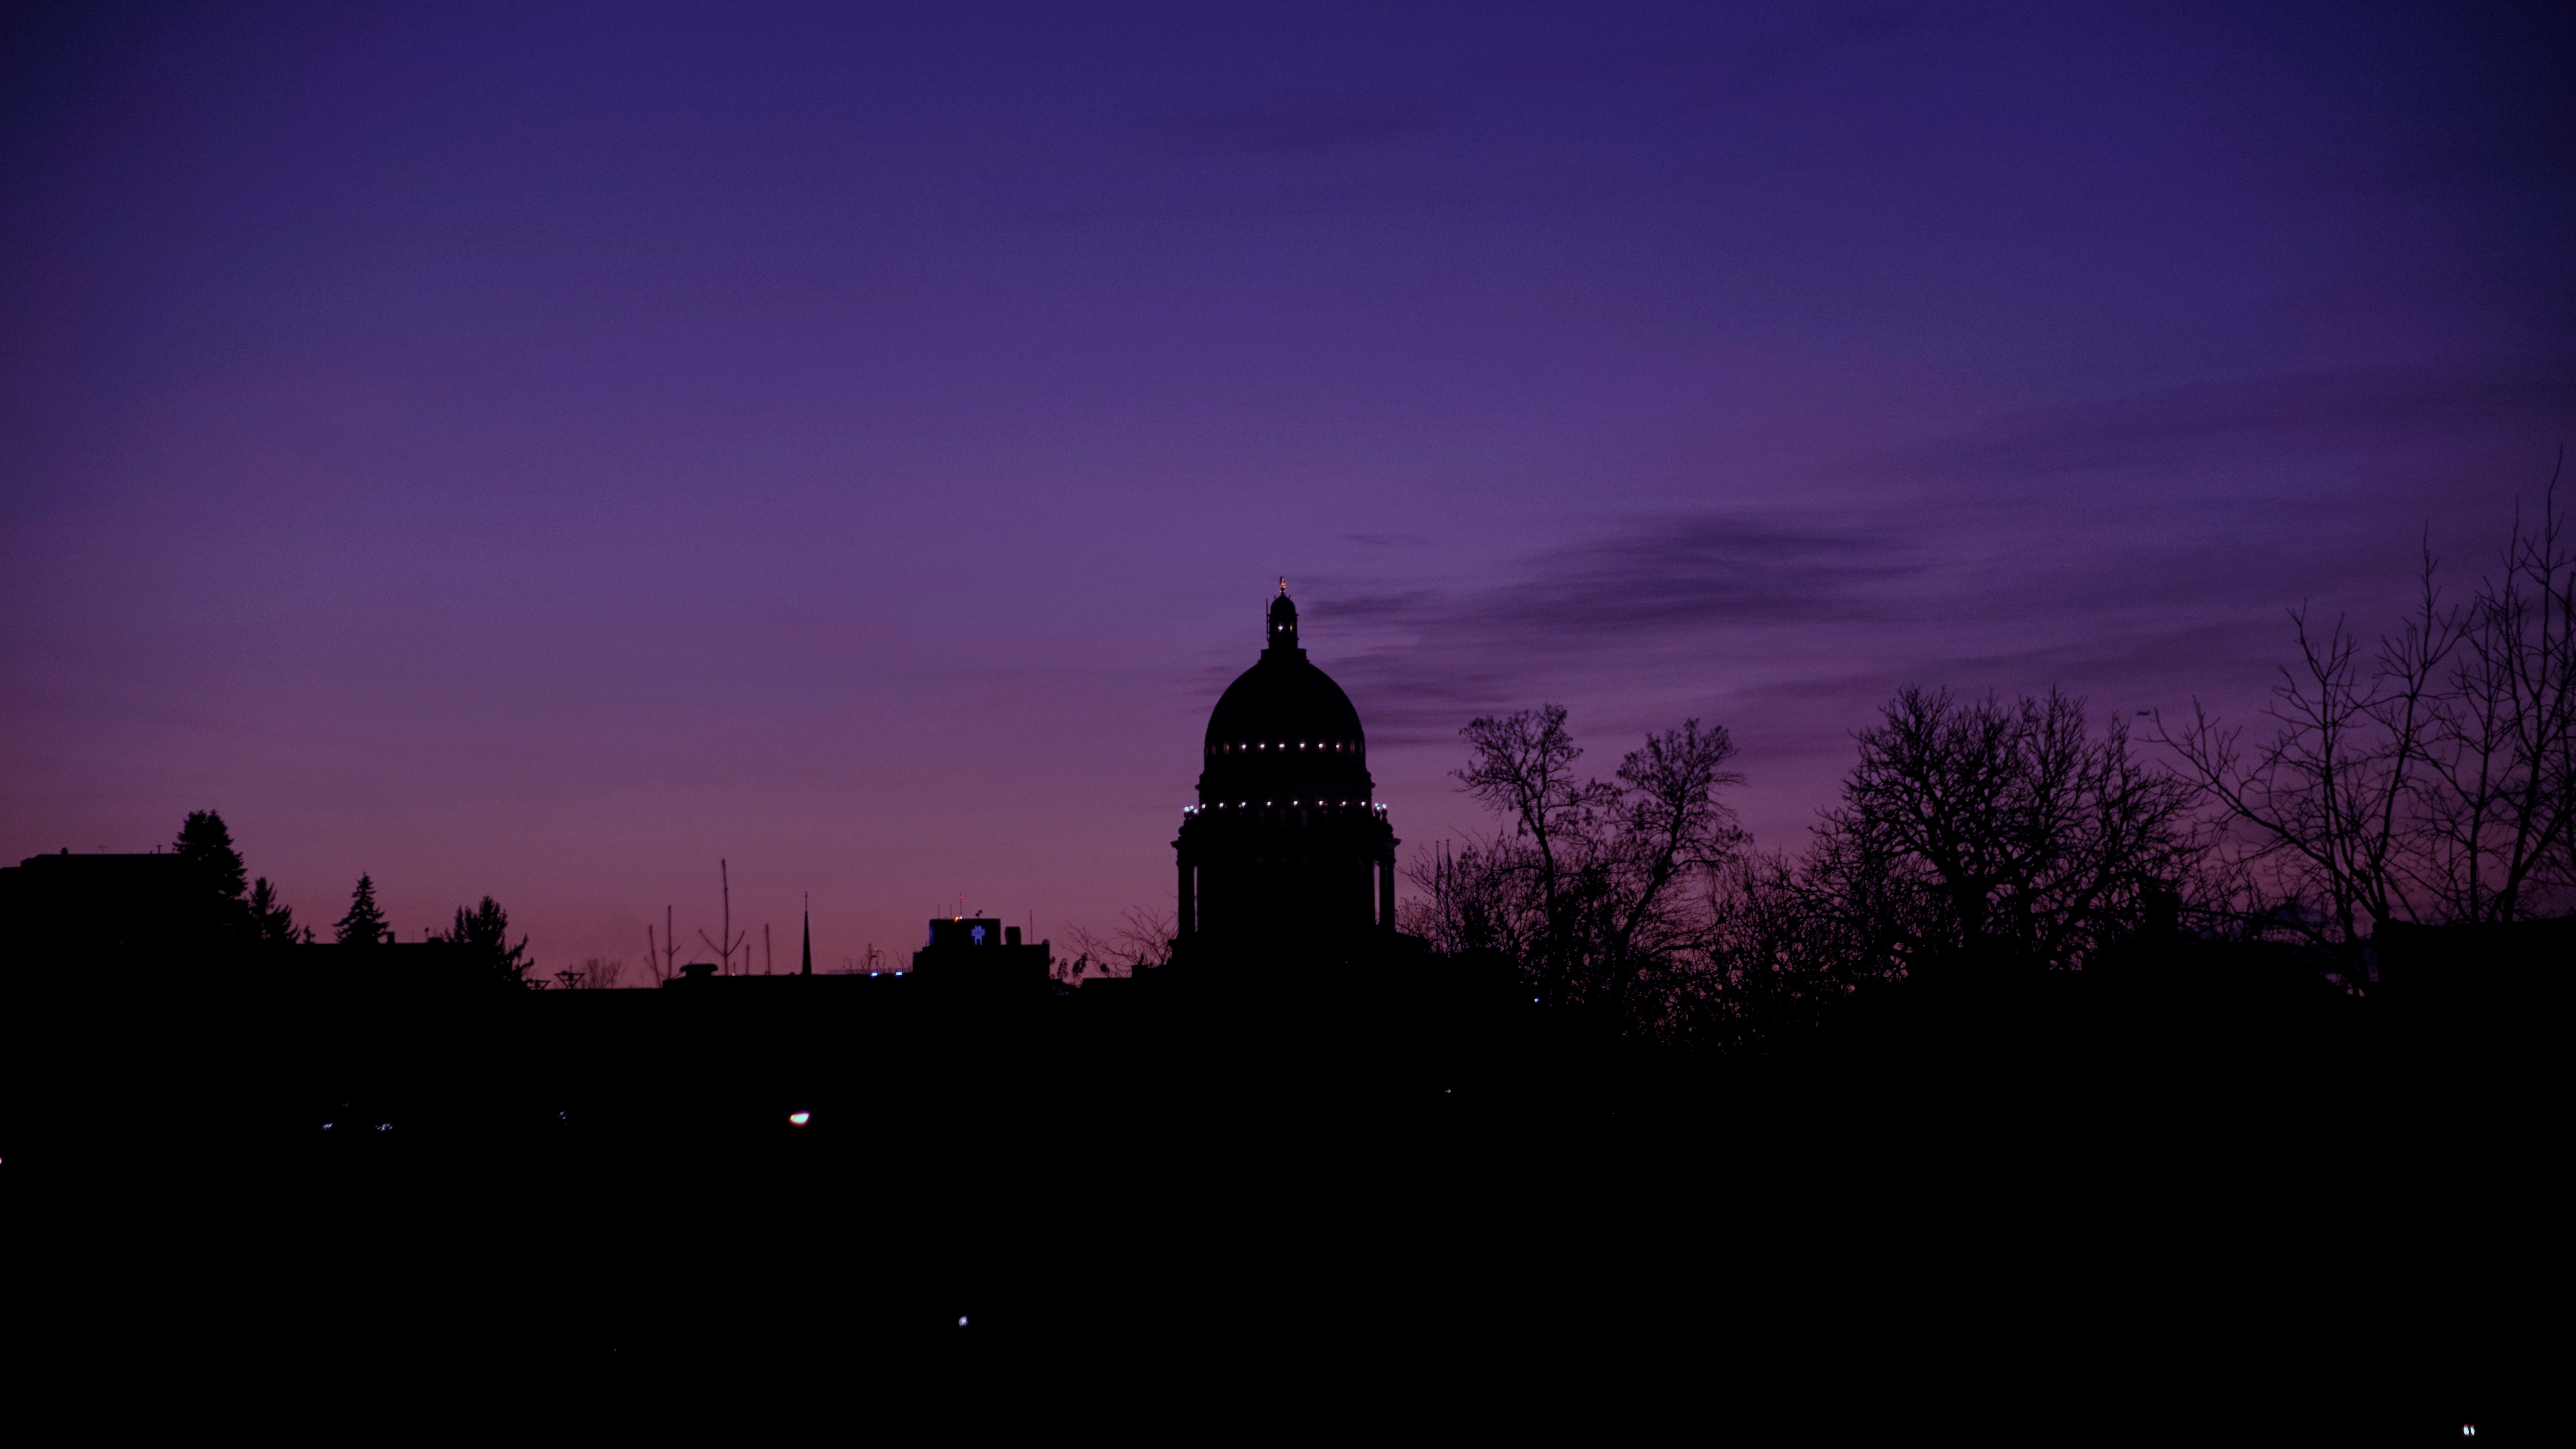
horizon, cloud, sky, sunrise, sunset, skyline, night, morning, dawn, atmosphere, dusk, evening, tower, darkness, afterglow